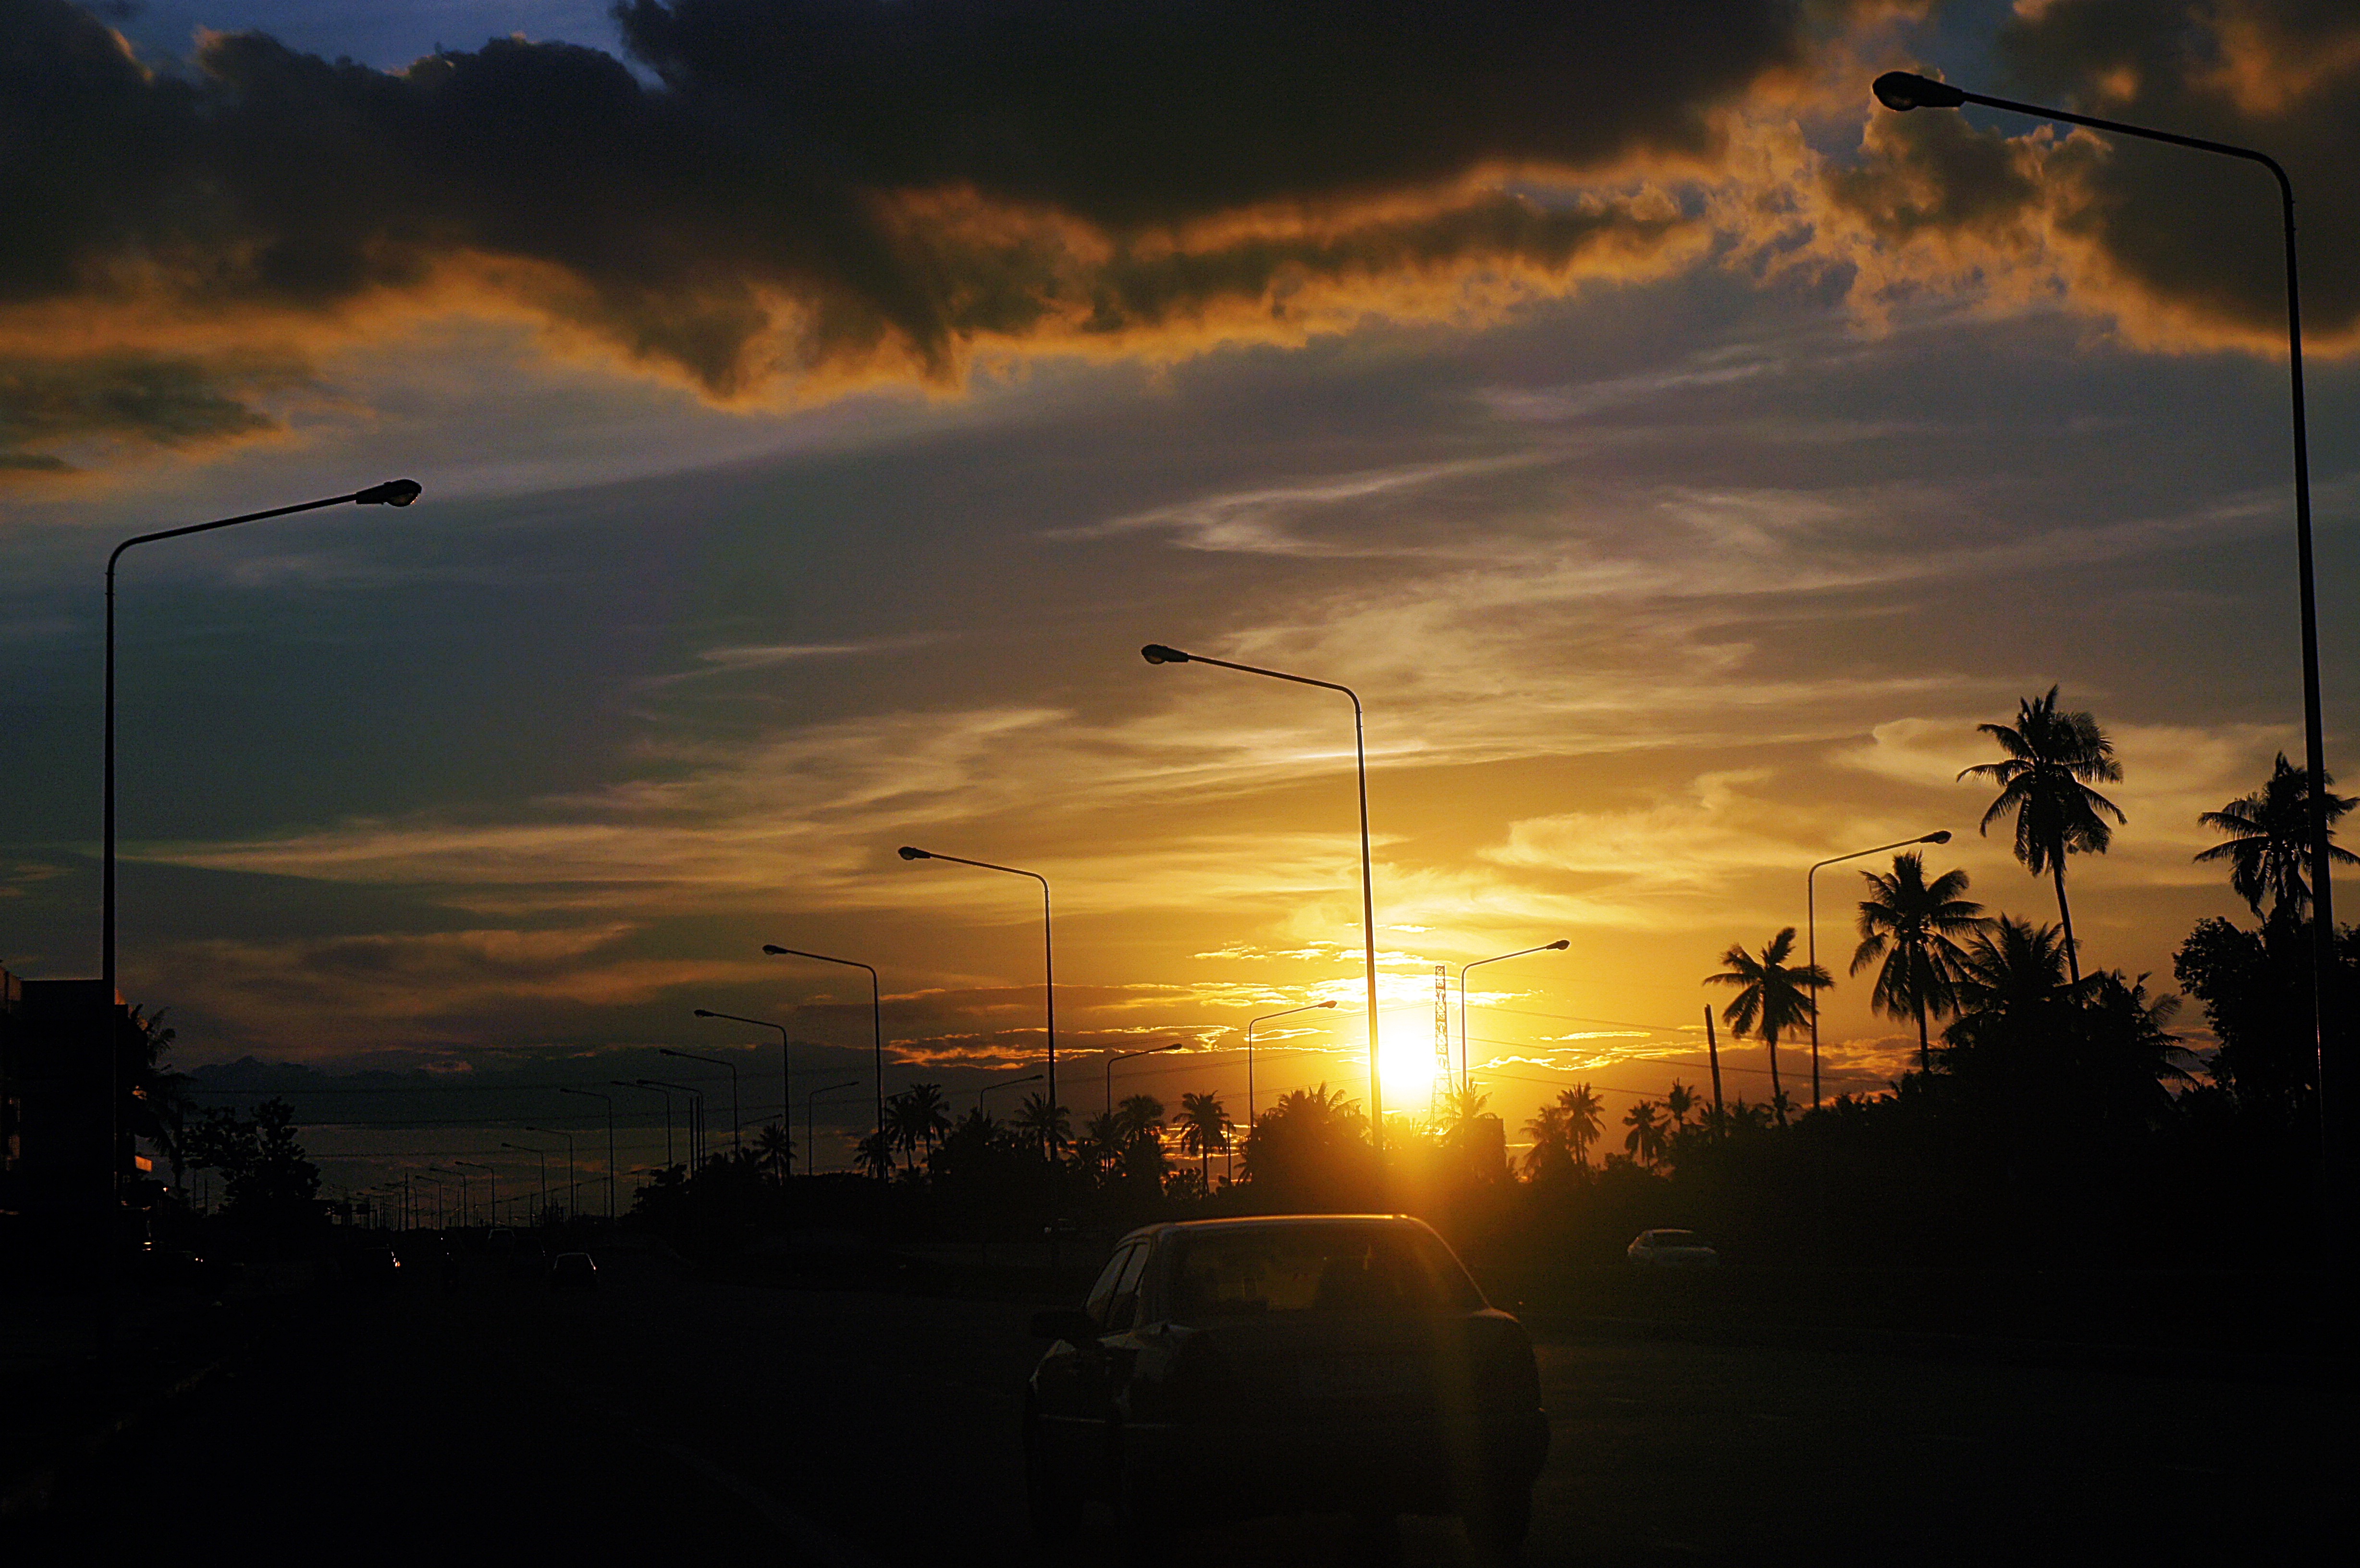
silhouette, light, cloud, sky, sun, sunrise, sunset, sunlight, morning, dawn, atmosphere, dusk, evening, street light, azure, afterglow, image view